Victoria Shakespears

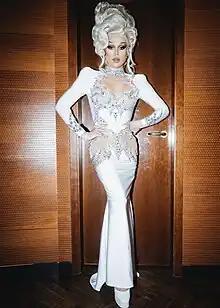
Victoria Shakespears at the Premiere of Drag Race Germany, 2023

Victoria Shakespears is the stage name of Vitor Hugo Souza, a Brazilian-Swiss drag queen, performer, television personality, recording artist, and make-up artist who competed on the first season of "Drag Race Germany." Souza is from Basel, Switzerland.